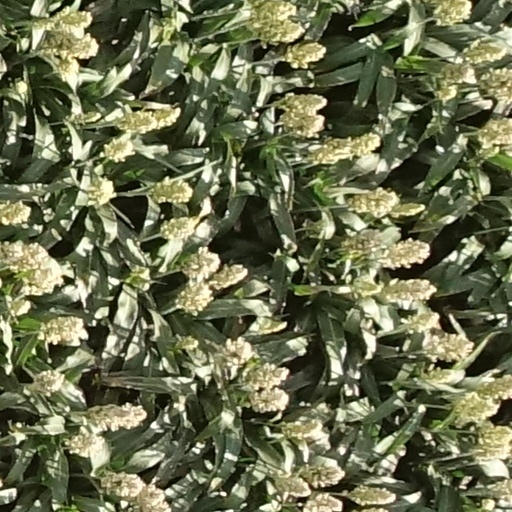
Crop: sorghum